Keith Sutton (politician)

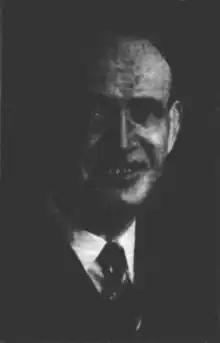
P. K. Sutton.

Sutton was born at Portland to farmer John Patrick Sutton and Julia Minogue. Educated locally, he was a local journalist and was secretary of the Albert Park branch of the Labor Party from 1938. He married Mary Lucy McIntosh around 1924; they had two sons. From 1939 to 1952 he served on South Melbourne City Council (mayor 1943–44).